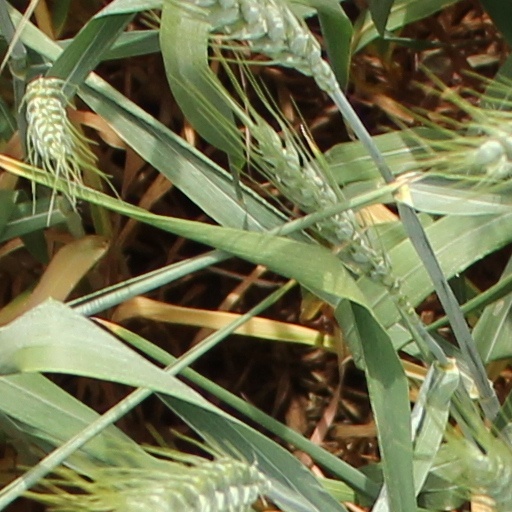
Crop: wheat